Djoser

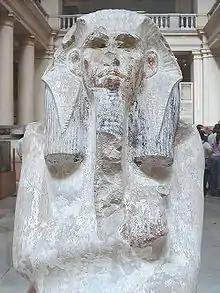
Limestone Ka statue of Djoser from his pyramid serdab at Saqqara, Egyptian Museum, Cairo

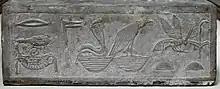
Egyptian Museum: Base of a Djoser statue with royal titulary

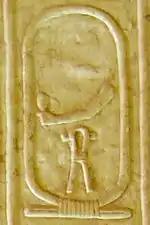
Cartouche name ...djeser-sah in the king list of Abydos. Note the upper part of the cartouche, which shows signs of erased hieroglyphs.

Djoser (also read as Zoser) was an ancient Egyptian pharaoh of the 3rd Dynasty during the Old Kingdom, and was the founder of that epoch. He is also known by his Hellenized names Tosorthros (from Manetho) and Sesorthos (from Eusebius). He was the son of King Khasekhemwy and Queen Nimaathap, but whether he was also the direct successor to their throne is unclear. Most Ramesside king lists identify a king named "Nebka" as preceding him, but there are difficulties in connecting that name with contemporary Horus names, so some Egyptologists question the received throne sequence. Djoser is known for his step pyramid, which is the earliest colossal stone building in ancient Egypt.